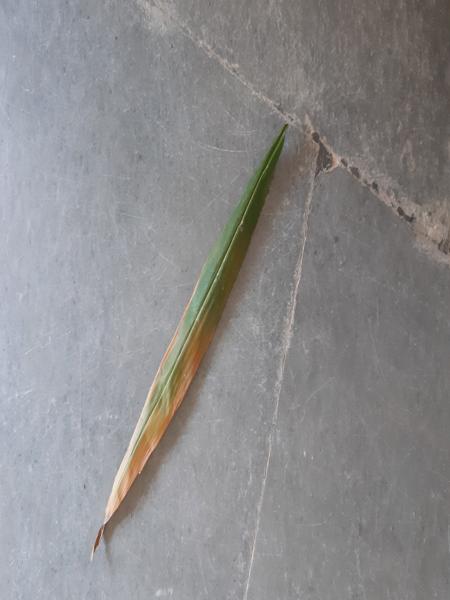
Plant: Ginger